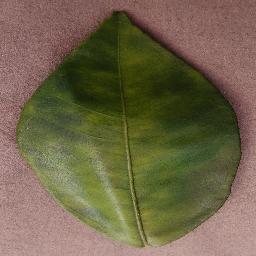
Label: Orange___Haunglongbing_(Citrus_greening)